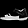
Label: Sandal